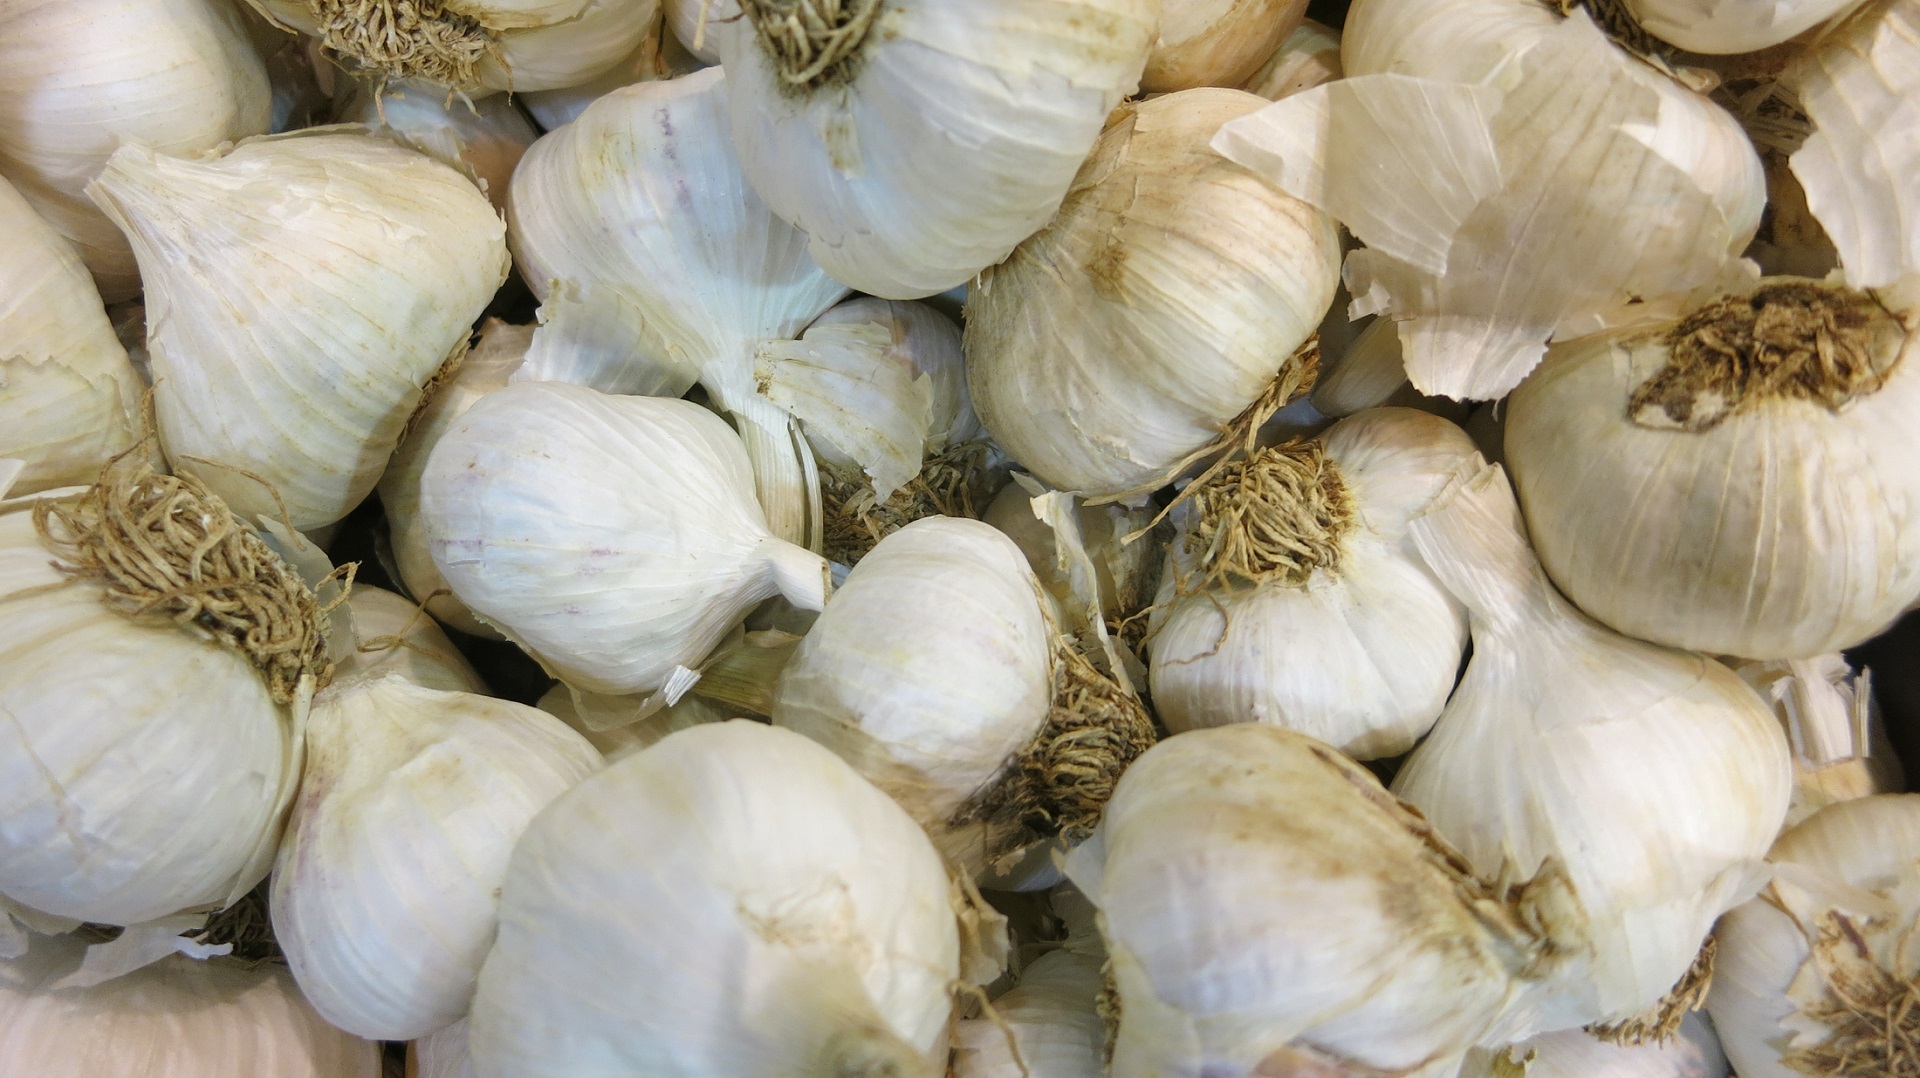
plant, ripe, food, spice, cooking, ingredient, culinary, herb, garlic, produce, vegetable, fresh, eat, root, seasoning, condiment, peel, bulbs, cloves, aromatic, taste, pungent, whole, flowering plant, flavoring, shallot, raw garlic, land plant, onion genus